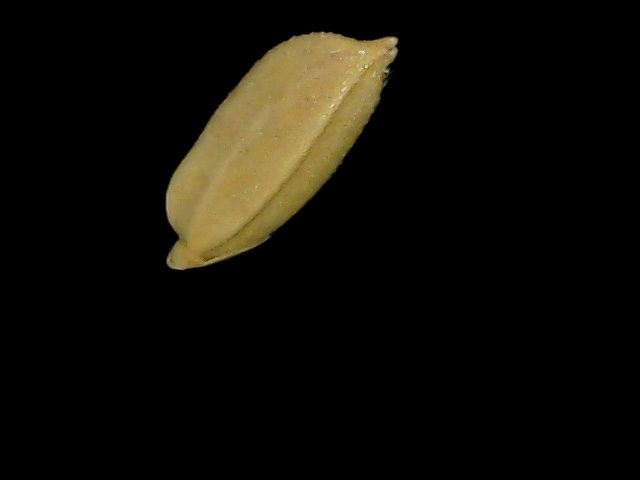
Rice variety: Bd76